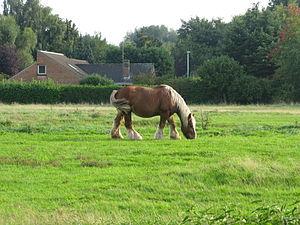
Cheval de trait (equus ferus caballus), parc du Héron, Villeneuve d'Ascq.
Le parc du Héron est l'un des parcs de Villeneuve-d'Ascq, d'une superficie de 110 ha. Une partie est classée sous la forme de la réserve naturelle régionale du Héron.